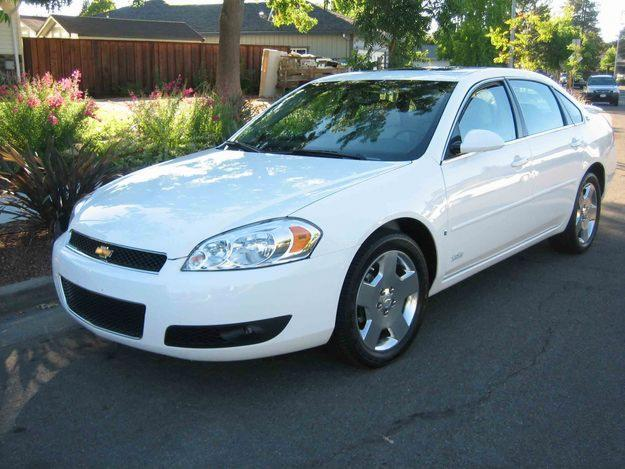
Car model: 2007 Chevrolet Impala Sedan